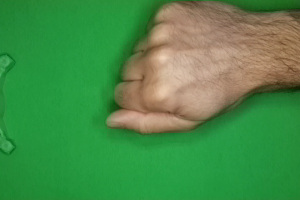
Label: rock